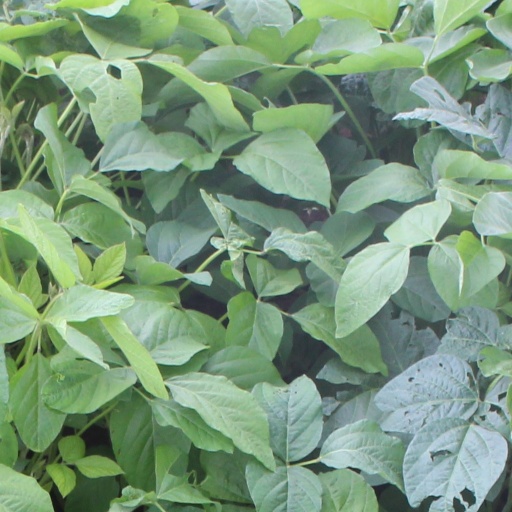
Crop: soybean